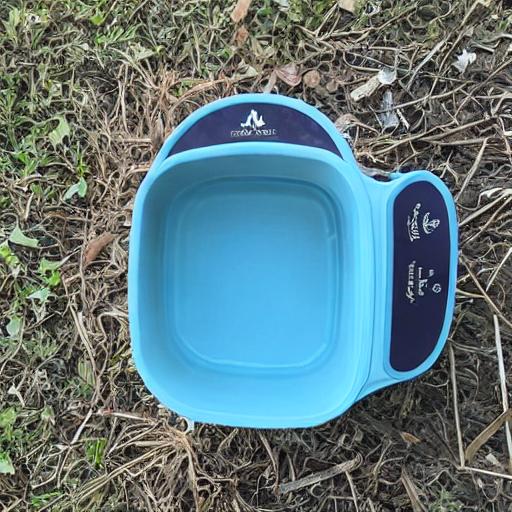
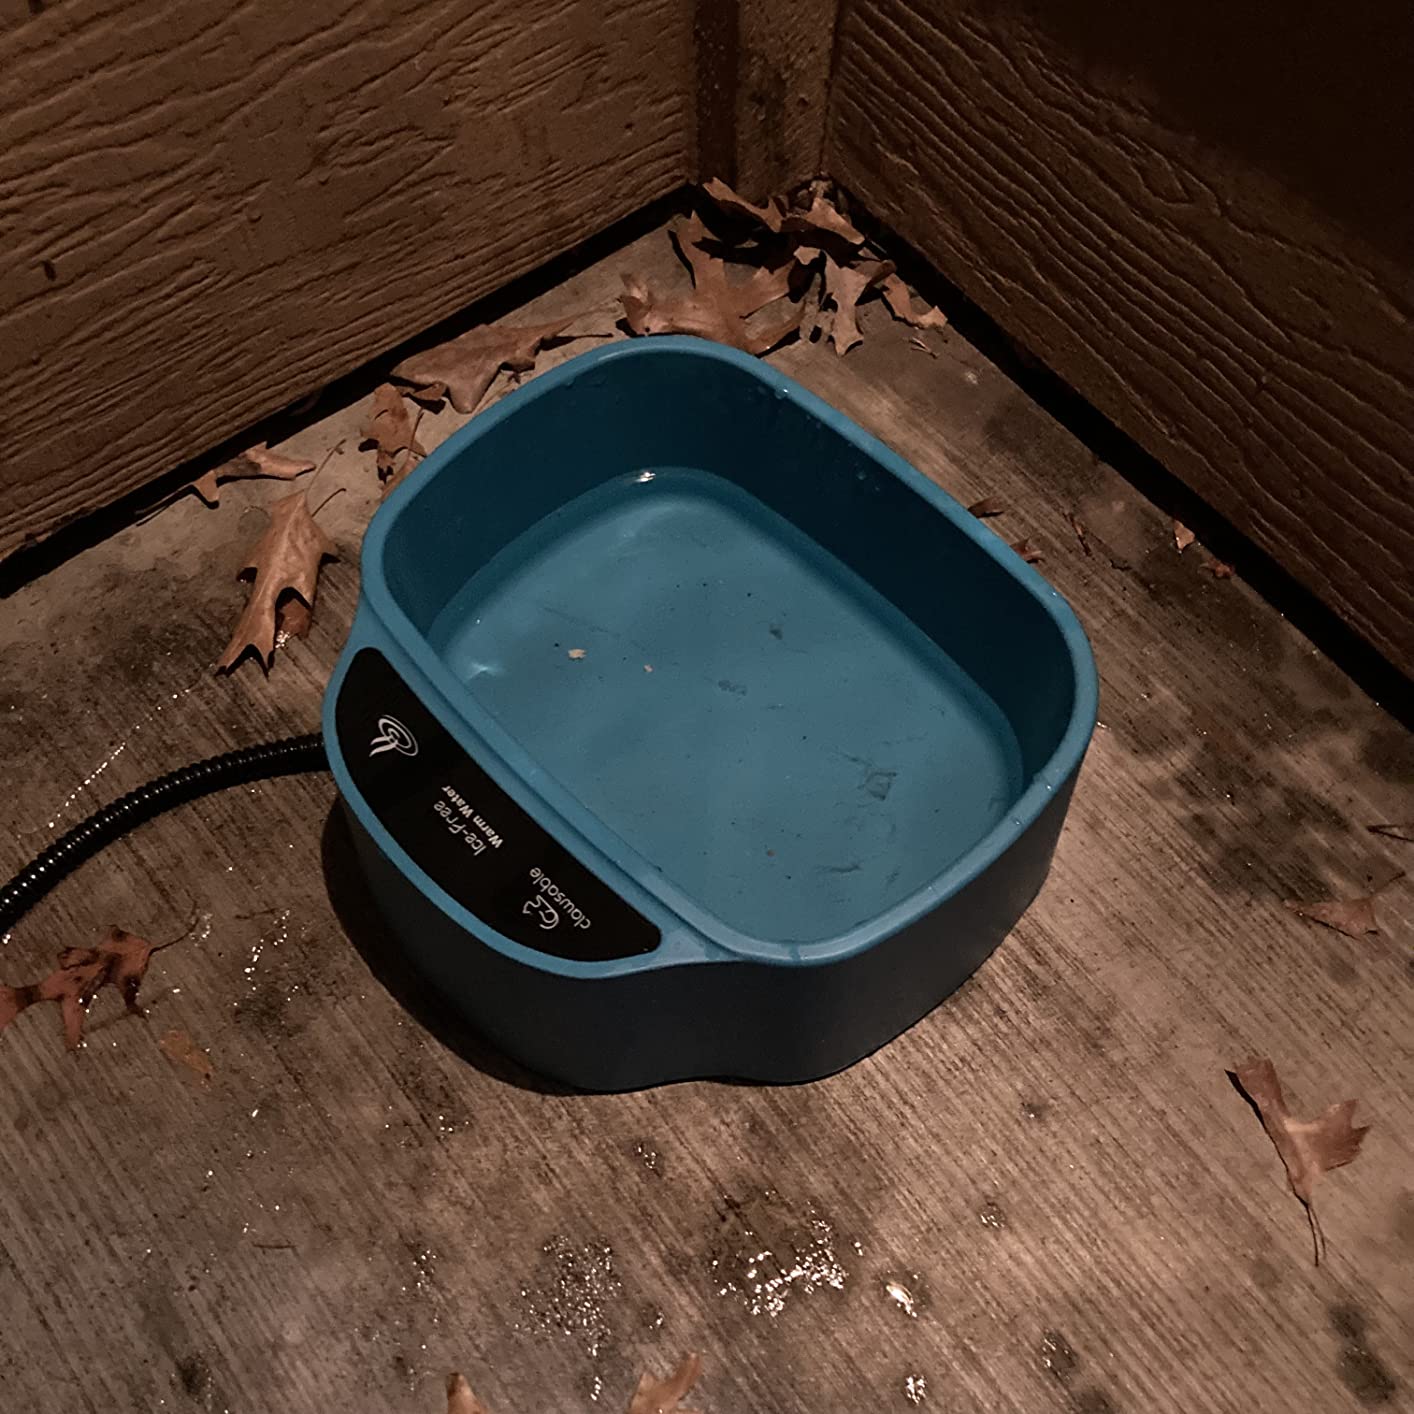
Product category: items_bowl
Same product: no